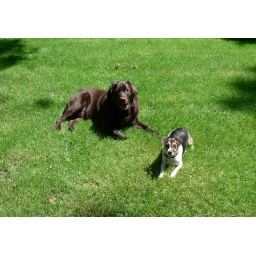
strange orange orb in sky